William A. Knowlton

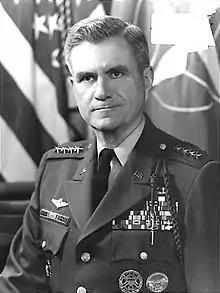

General William Allen Knowlton (19 June 1920 – 10 August 2008) was a United States Army four-star general, and a former Superintendent of the United States Military Academy. As a full general, he served as Commander, Allied Land Forces South East Europe, and as the United States Military Representative to the North Atlantic Treaty Organization.